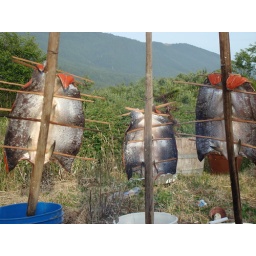
These sticks would normally be stuck in the beach - not buckets of sand